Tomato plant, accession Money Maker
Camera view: bottom (45 deg); turntable rotation: 90 degrees
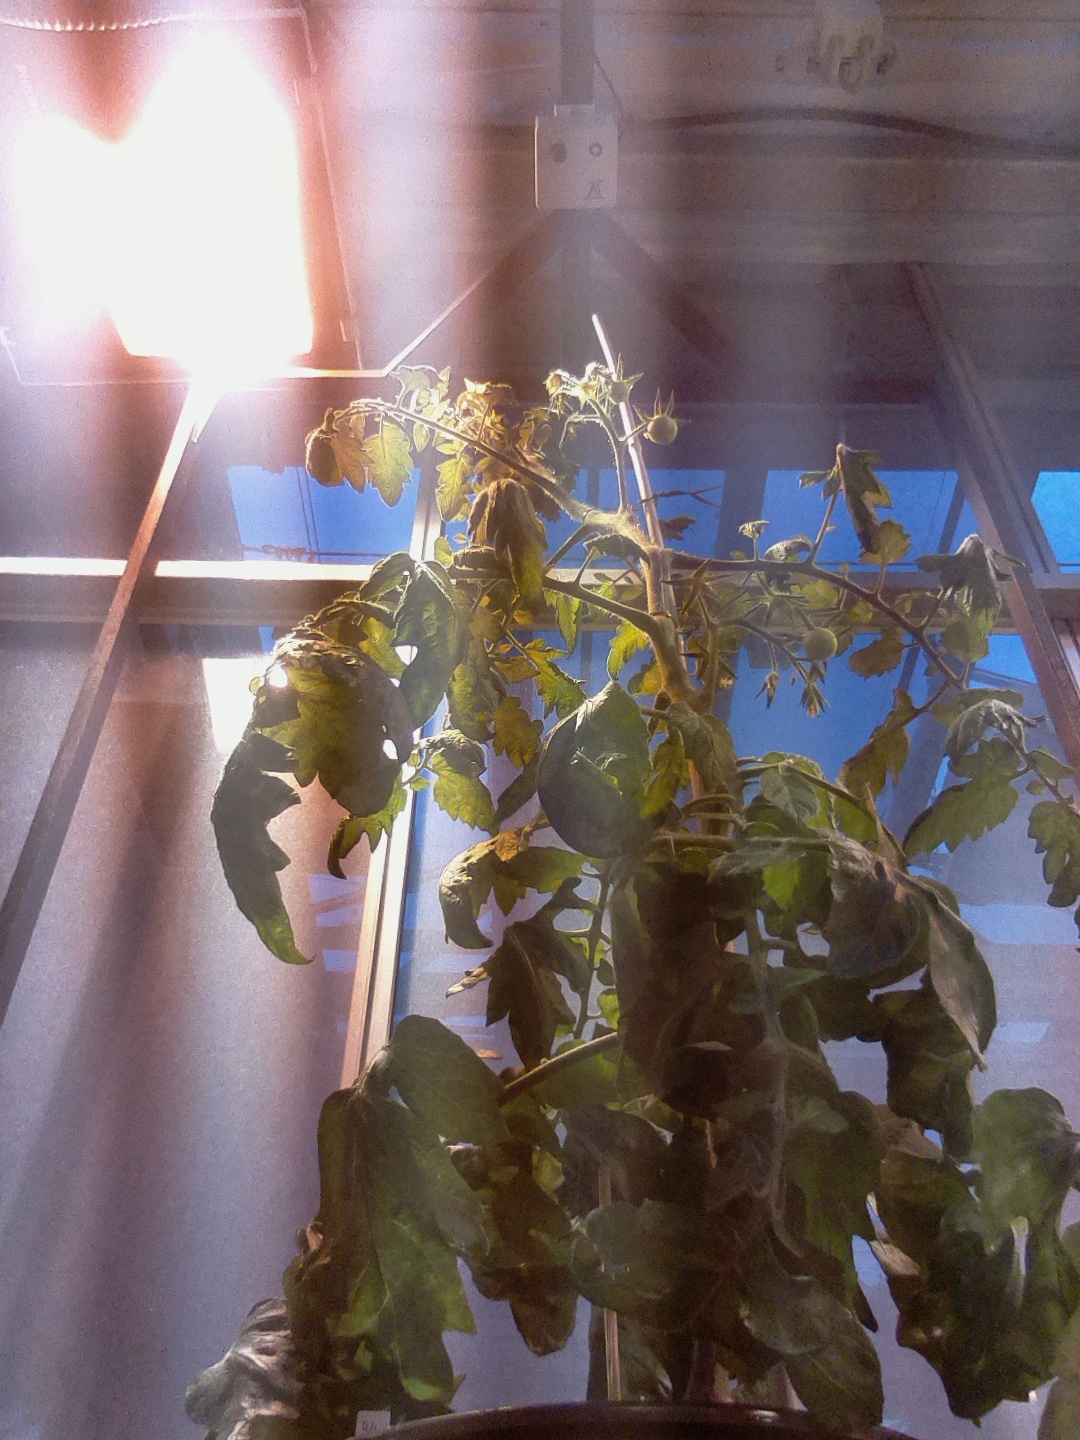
BBCH growth stage 72: 20%-30% of final fruit size